Fencing at the 1952 Summer Olympics – Men's épée

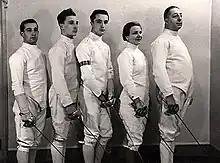
The Mangiarotti family, including gold medalist Edoardo (center) and silver medalist Dario (left)

The men's épée was one of seven fencing events on the fencing at the 1952 Summer Olympics programme. It was the eleventh appearance of the event. The competition was held from 27 July 1952 to 28 July 1952. 76 fencers from 29 nations competed. Nations were limited to three fencers each. The event was won by Edoardo Mangiarotti of Italy, the nation's fourth consecutive victory in the men's épée (passing France for most all-time). It was also the fourth consecutive year that Italy had at least two fencers on the podium in the event, as Edoardo's brother Dario Mangiarotti took silver. Bronze went to Oswald Zappelli of Switzerland. Zappelli and Edoardo Mangiarotti had faced each other in a barrage for silver and bronze medals in 1948, which Zappelli had won; the two men were the fifth and sixth to earn multiple medals in the event.